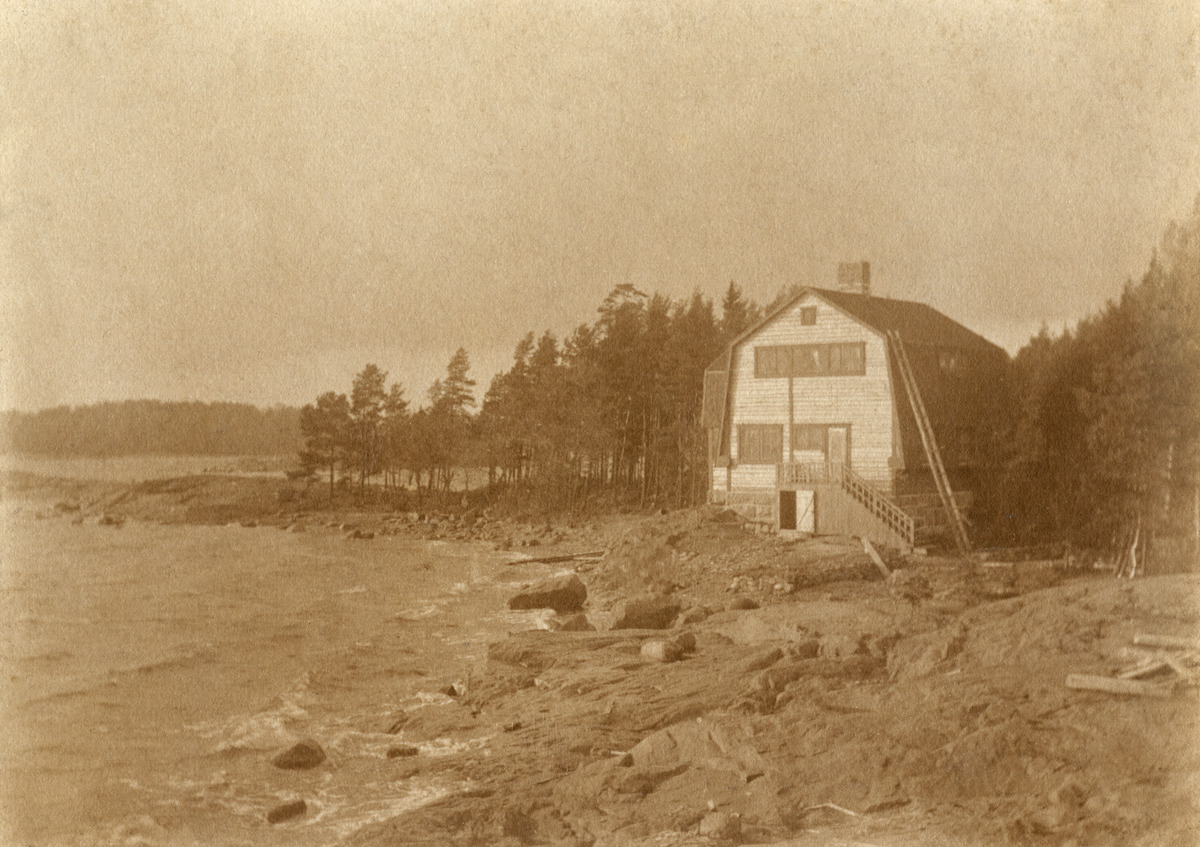
Taiteilija ja kirjailija Hanna (Johanna) Rönnbergin ensimmäinen huvila, villa Rönnberg
sisällön kuvaus: Taiteilija ja kirjailija Hanna (Johanna) Rönnbergin ensimmäinen huvila, villa Rönnberg. Rakennus suunniteltiin Lars Sonckin arkkitehtitoimistossa, se valmistui 1909 ja oli Kulosaaren etelärannan ensimmäinen huvila.  Etelä Rantatie 7 (=Armas

Lindgrenin

tie 9). mustavalkoinen
Ajankohta: kuvausaika 1910 -luku?
Paikka: Suomi, Uusimaa, Helsinki, Kulosaari Helsinki, Armas Lindgrenin tie 9
Aiheet: asuinrakennukset, puurakennukset, sisäänkäynnit, taitekatot, paanukatteet, päädyt, pihat, kalliot, rannat vesialueet, meret